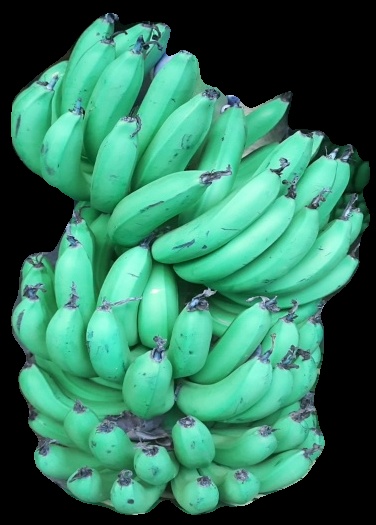
Variety: pachbale
Grade: grade1